Johan Ehrenberg

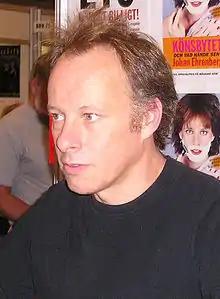
Johan Ehrenberg (2005)

Johan Ehrenberg (born 14 July 1957) is a Swedish author, journalist and entrepreneur. He is also managing director for ETC Utveckling, a company which produces the left-leaning magazine ETC. As a publisher he is associated with green- and feminist-oriented socialism and has written several books which criticize the growth-oriented capitalistic society, as well as globalisation and the banking industry.